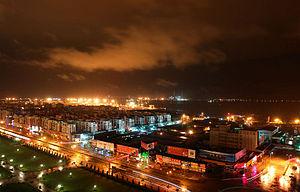
Shantou est une ville-préfecture de la province du Guangdong en Chine. Elle possède le statut de zone économique spéciale. Sa population atteignait 5 391 028 habitants en 2010, d'après le recensement officiel.